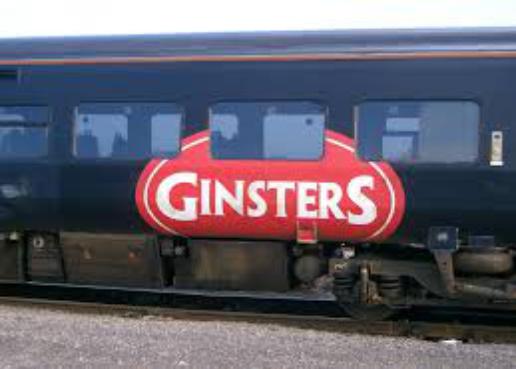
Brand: Ginsters
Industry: Food